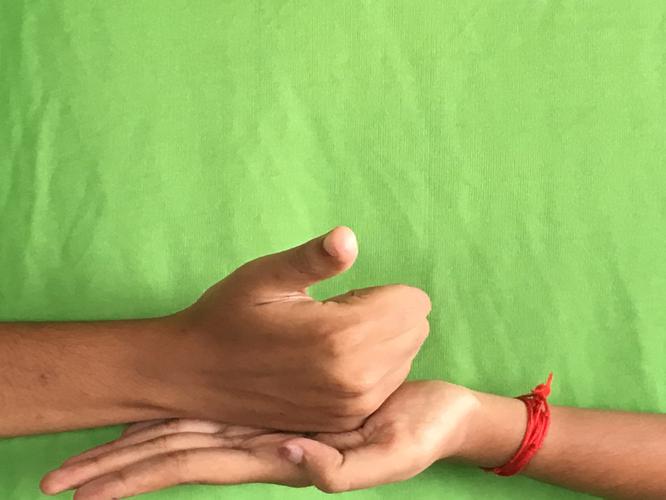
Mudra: Shivalinga
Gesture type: double_hand